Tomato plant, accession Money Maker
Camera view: horizontal (90 deg, fisheye); turntable rotation: 240 degrees
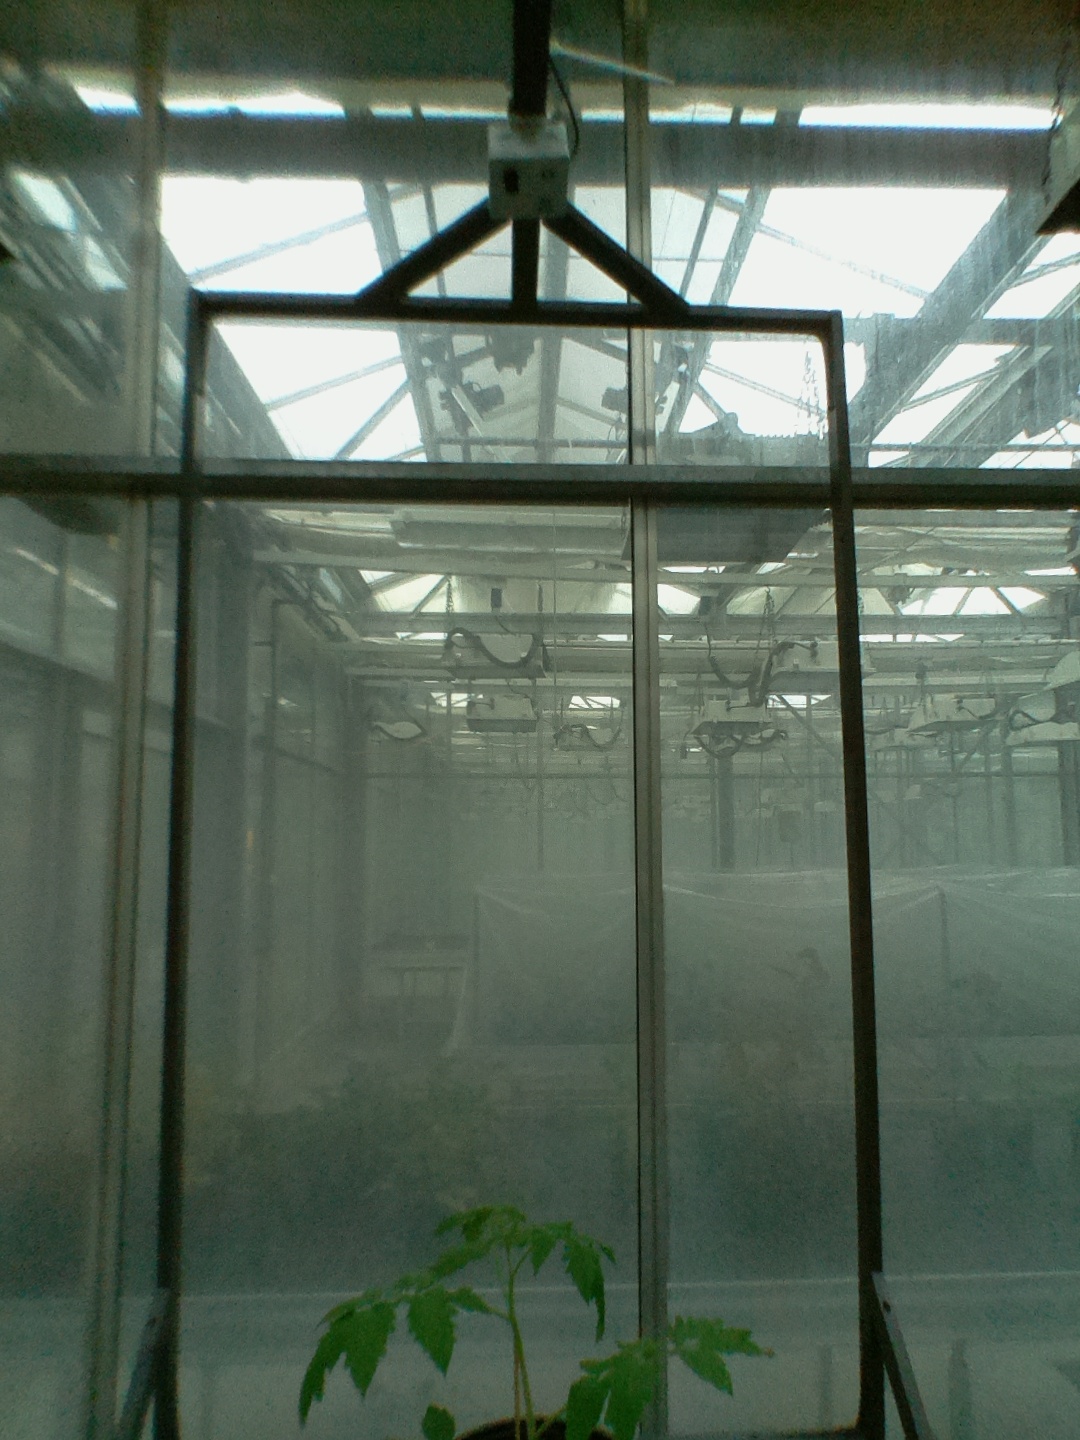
BBCH growth stage 13: 6 of true leaves visible